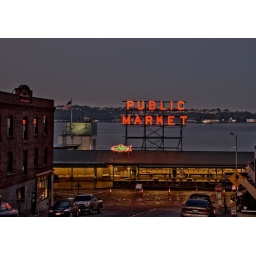
Picture of Pike Place market sign on Pine street in Seattle, WA at 6:15am in September.